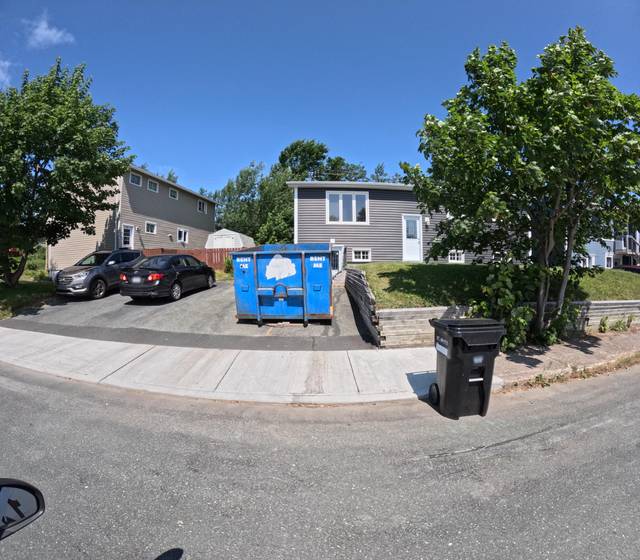
Region: Canada
Coordinates: 47.527, -52.771